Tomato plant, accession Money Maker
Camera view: vertical (180 deg); turntable rotation: 60 degrees
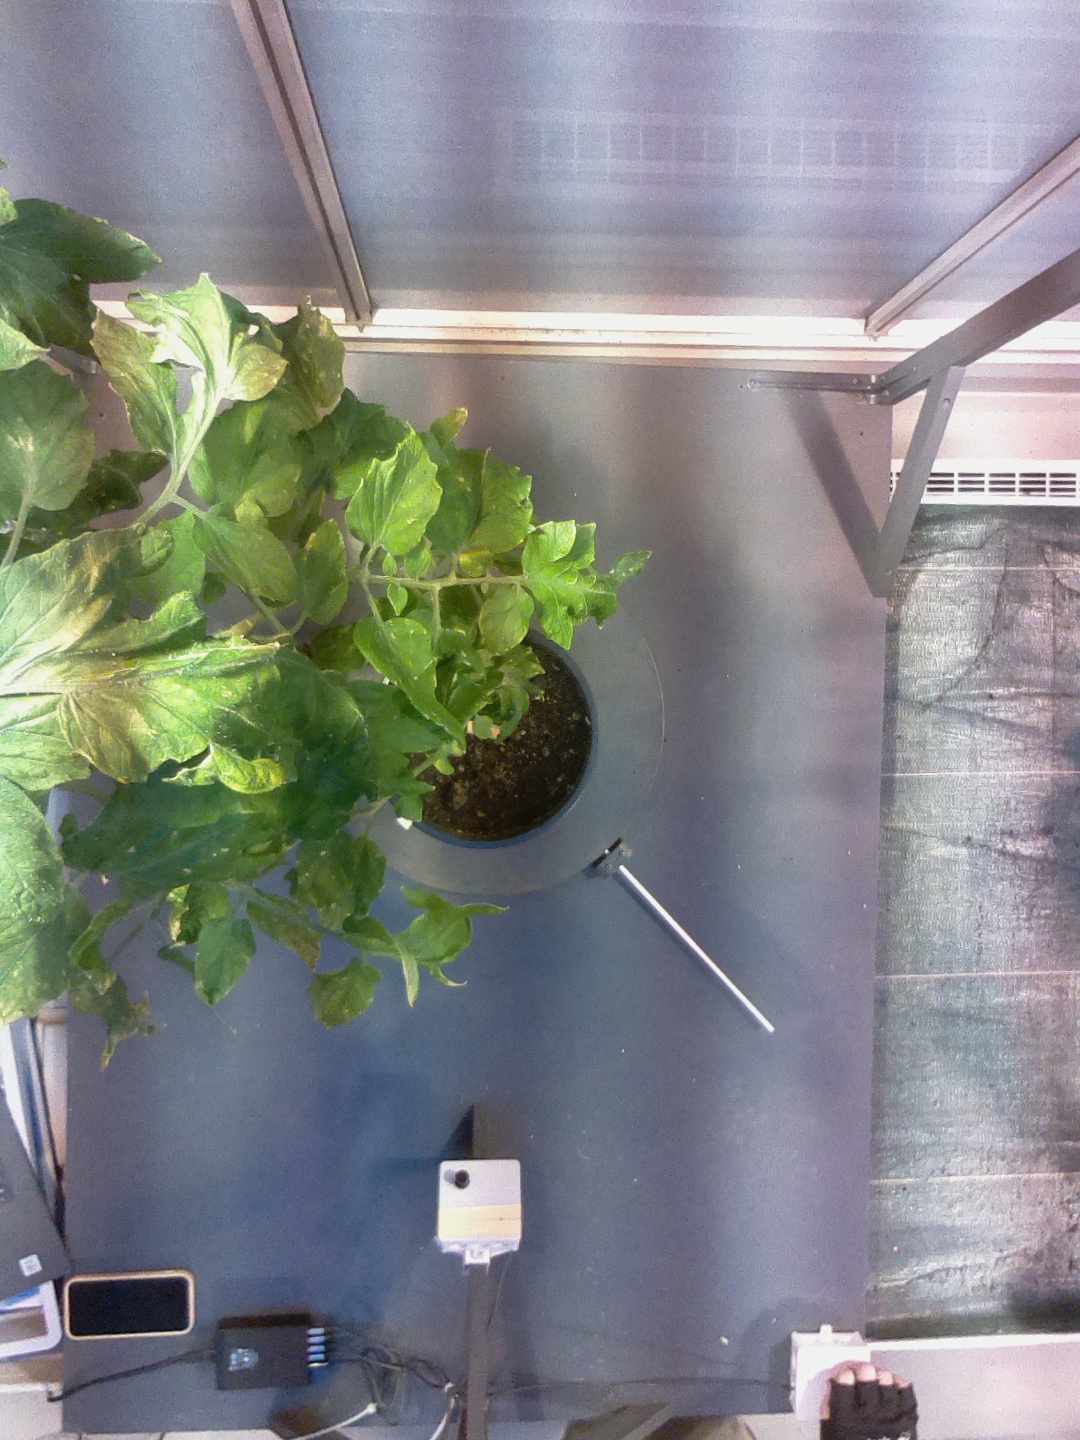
BBCH growth stage 75: 50%-60% of final fruit size